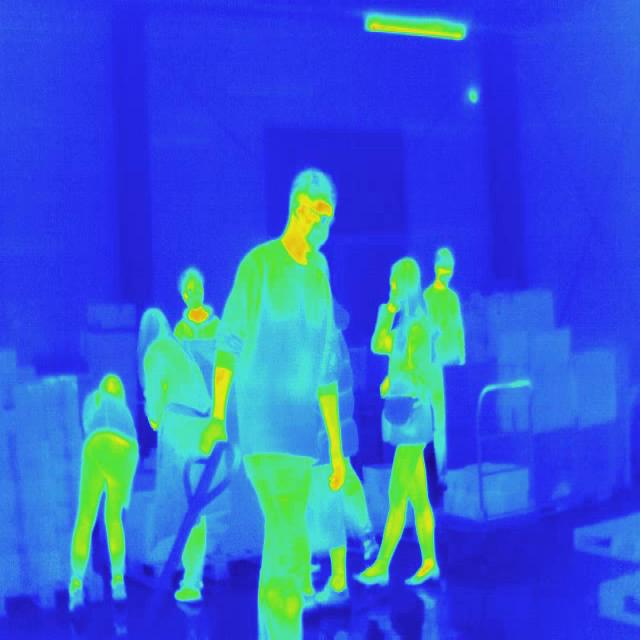
Detected objects:
label: person
label: person
label: person
label: person
label: person
label: person